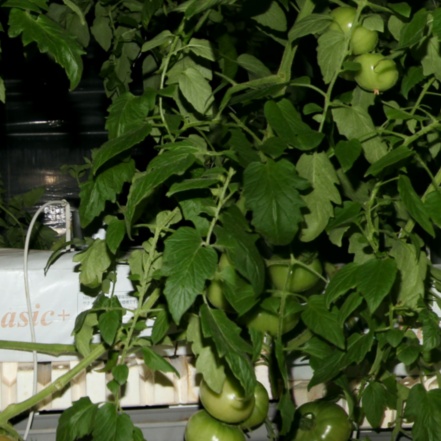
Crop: tomato